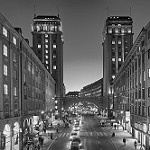
Label: B & W